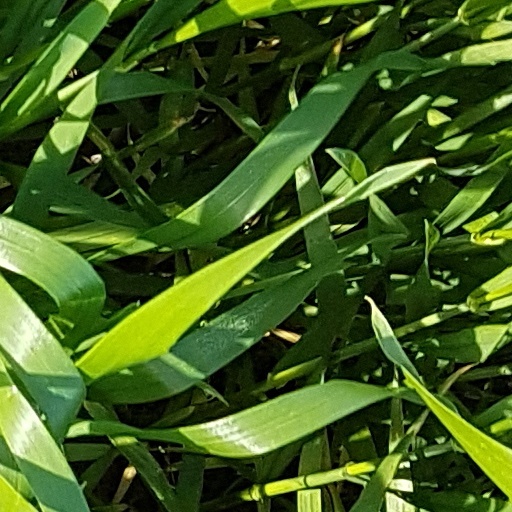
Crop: wheat